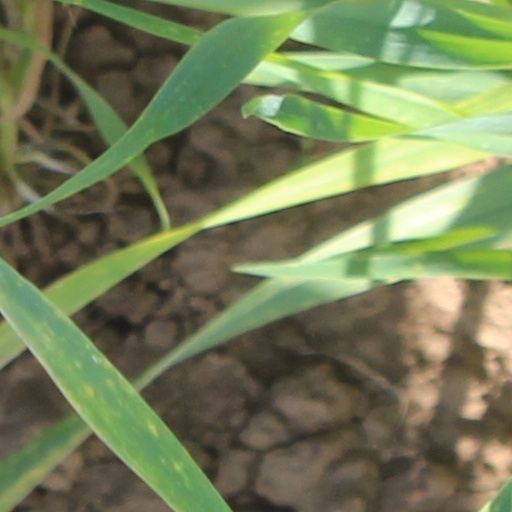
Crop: wheat